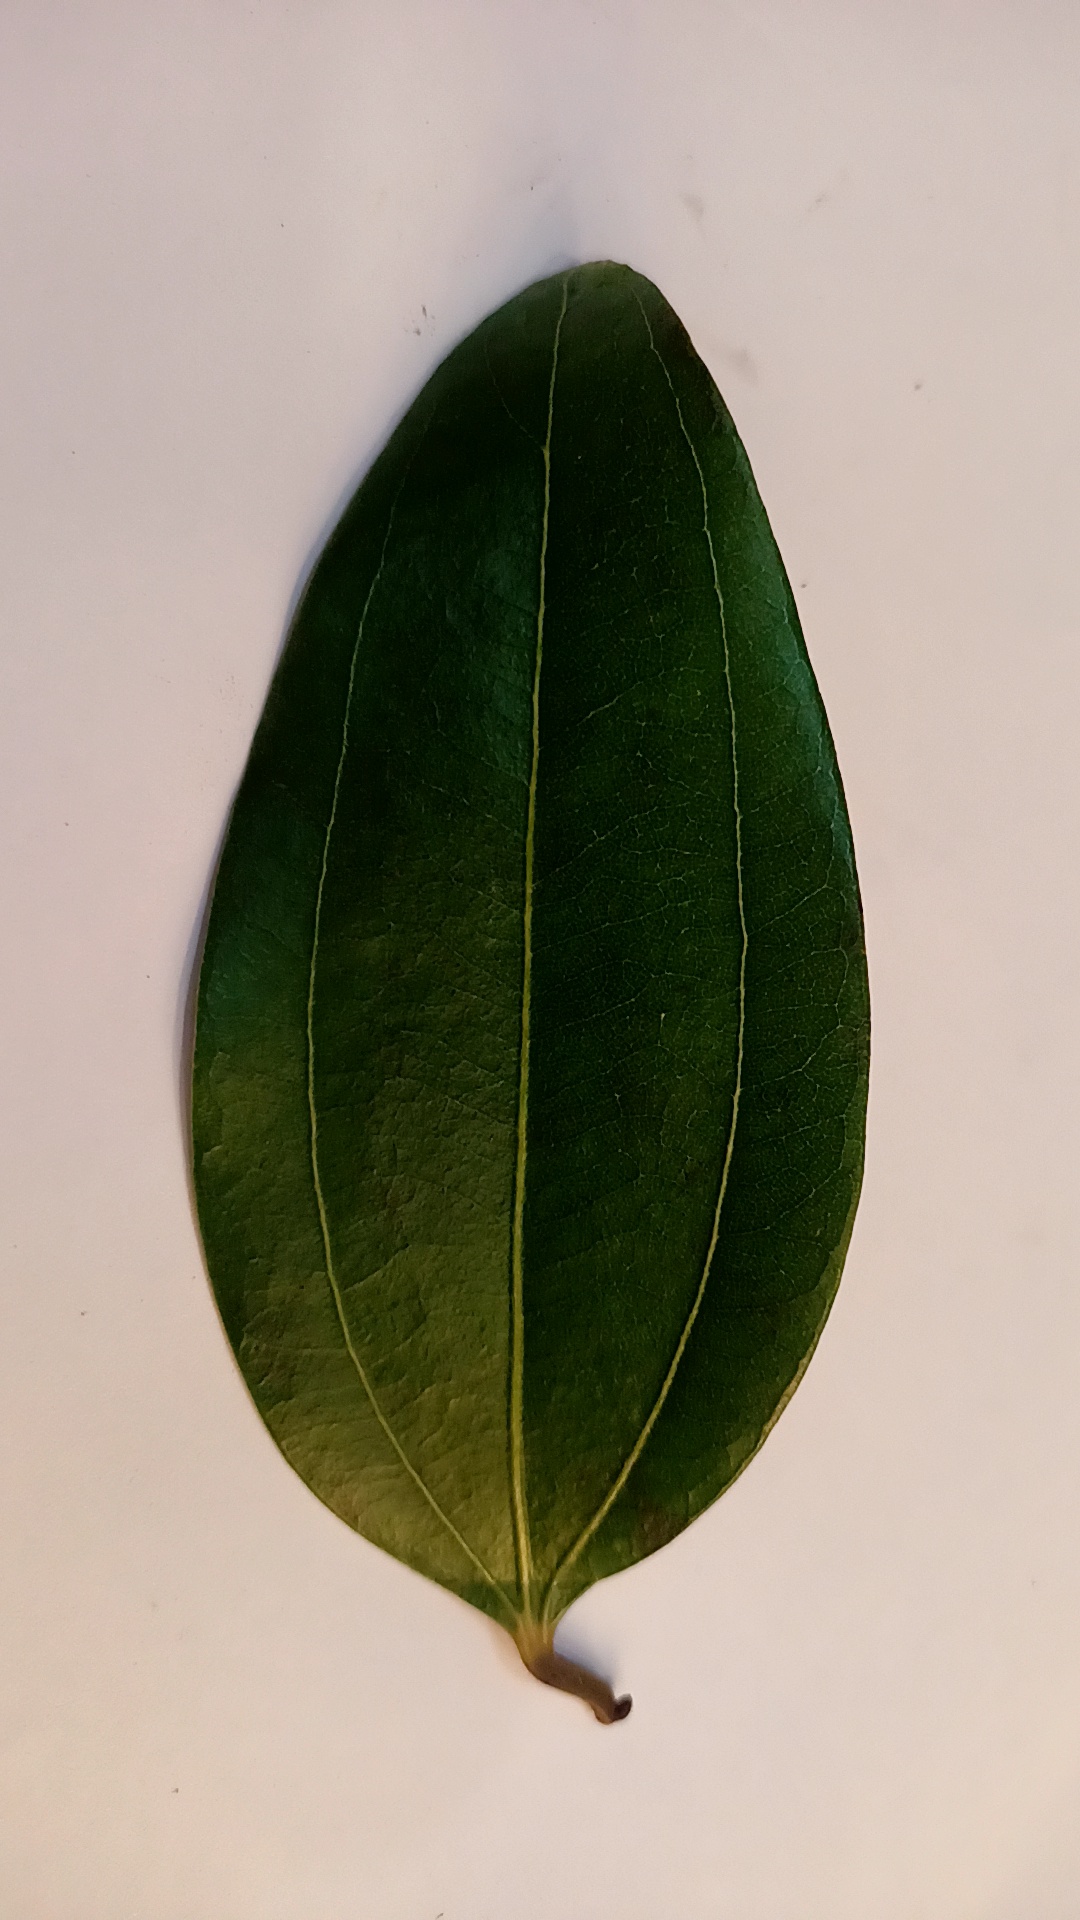
Label: Healthy